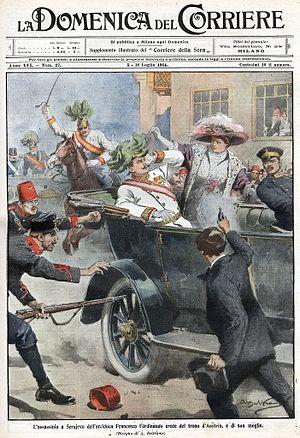
Sophie Marie Joséphine Albine Chotek de Chotkowa et Wognin, née le 1ᵉʳ mars 1868 à Stuttgart, fut demoiselle d’honneur à la Cour d’Autriche, avant de devenir l’épouse morganatique de l’archiduc François-Ferdinand héritier du trône de l’empire austro-hongrois. Elle est titrée après son mariage duchesse de Hohenberg.